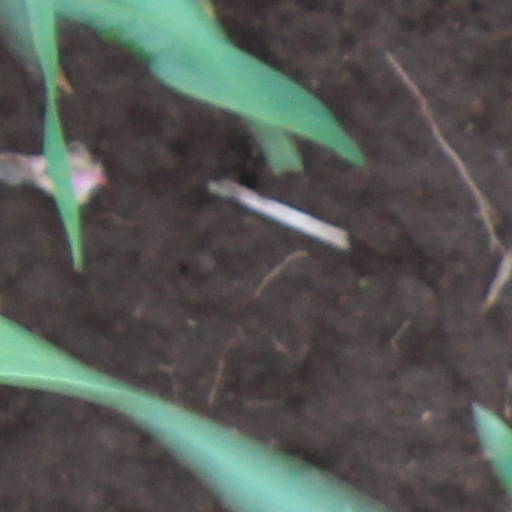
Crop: wheat